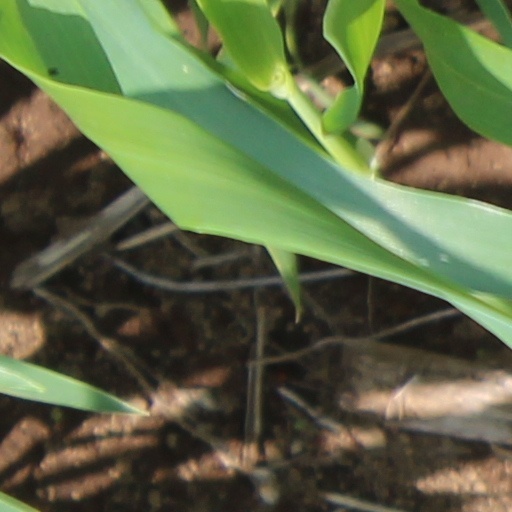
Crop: wheat